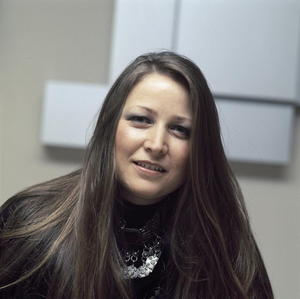
Maríza Koch, née le 14 mars 1944 à Athènes, est une chanteuse grecque.